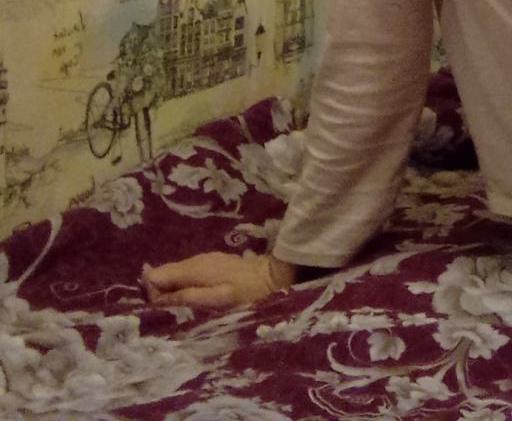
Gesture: no_gesture